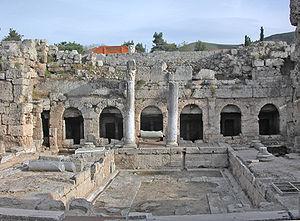
La plomberie est un métier très ancien, dont l'origine remonte à la construction des pyramides en Égypte antique ; attesté par des tuyaux en cuivre vieux de 4 500 ans, c'est un métier qui n'a cessé de s'améliorer et de se développer au cours des siècles et des générations de plombiers qui l'on servi.
Pirène est une fontaine grecque située dans la ville de Corinthe, aussi appelée « inférieure » par opposition à une autre fontaine située en haut de l'Acrocorinthe, avec laquelle elle communiquerait selon la tradition.